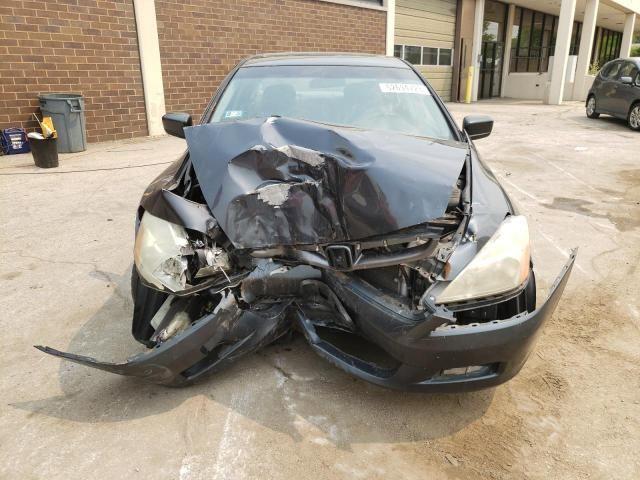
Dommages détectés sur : plaque d'immatriculation avant, pare-choc avant, feu avant droit, feu avant gauche, capot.
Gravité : majeur